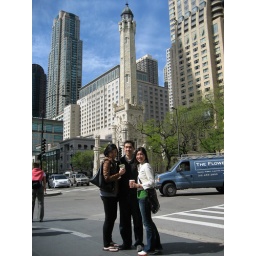
3 monkeys in front of old water tower